Christianity in West Sumatra

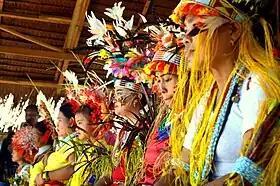
The majority of Mentawai people in West Sumatra adhere to Christianity

The following is data on Christians in West Sumatra, based on data from the Ministry of Home Affairs as of 30 June 2021.